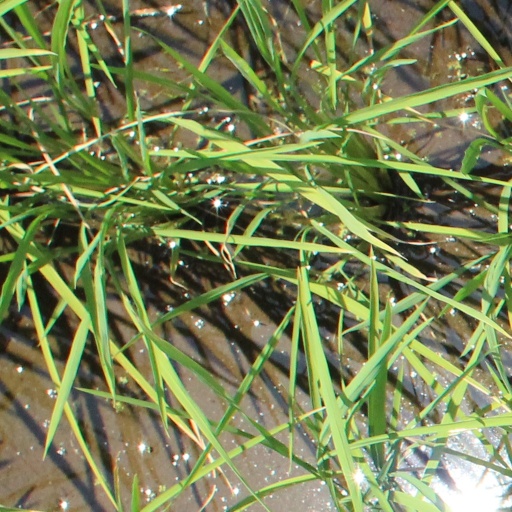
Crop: rice